Aston Martin Vantage GT2

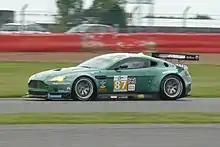
Drayson Racing Aston Martin Vantage GT2 racing in the Le Mans Series at Silverstone Circuit in 2009.

Aston Martin Racing has confirmed the entry of two upgraded GTE-Spec Vantage GT2s in the inaugural World Endurance Championship with a works team. Both the upgraded cars will debut in tests in January. They are reported to 'wear' Gulf liveries, much like those of the GT and Prototypes of Aston Martin have before.